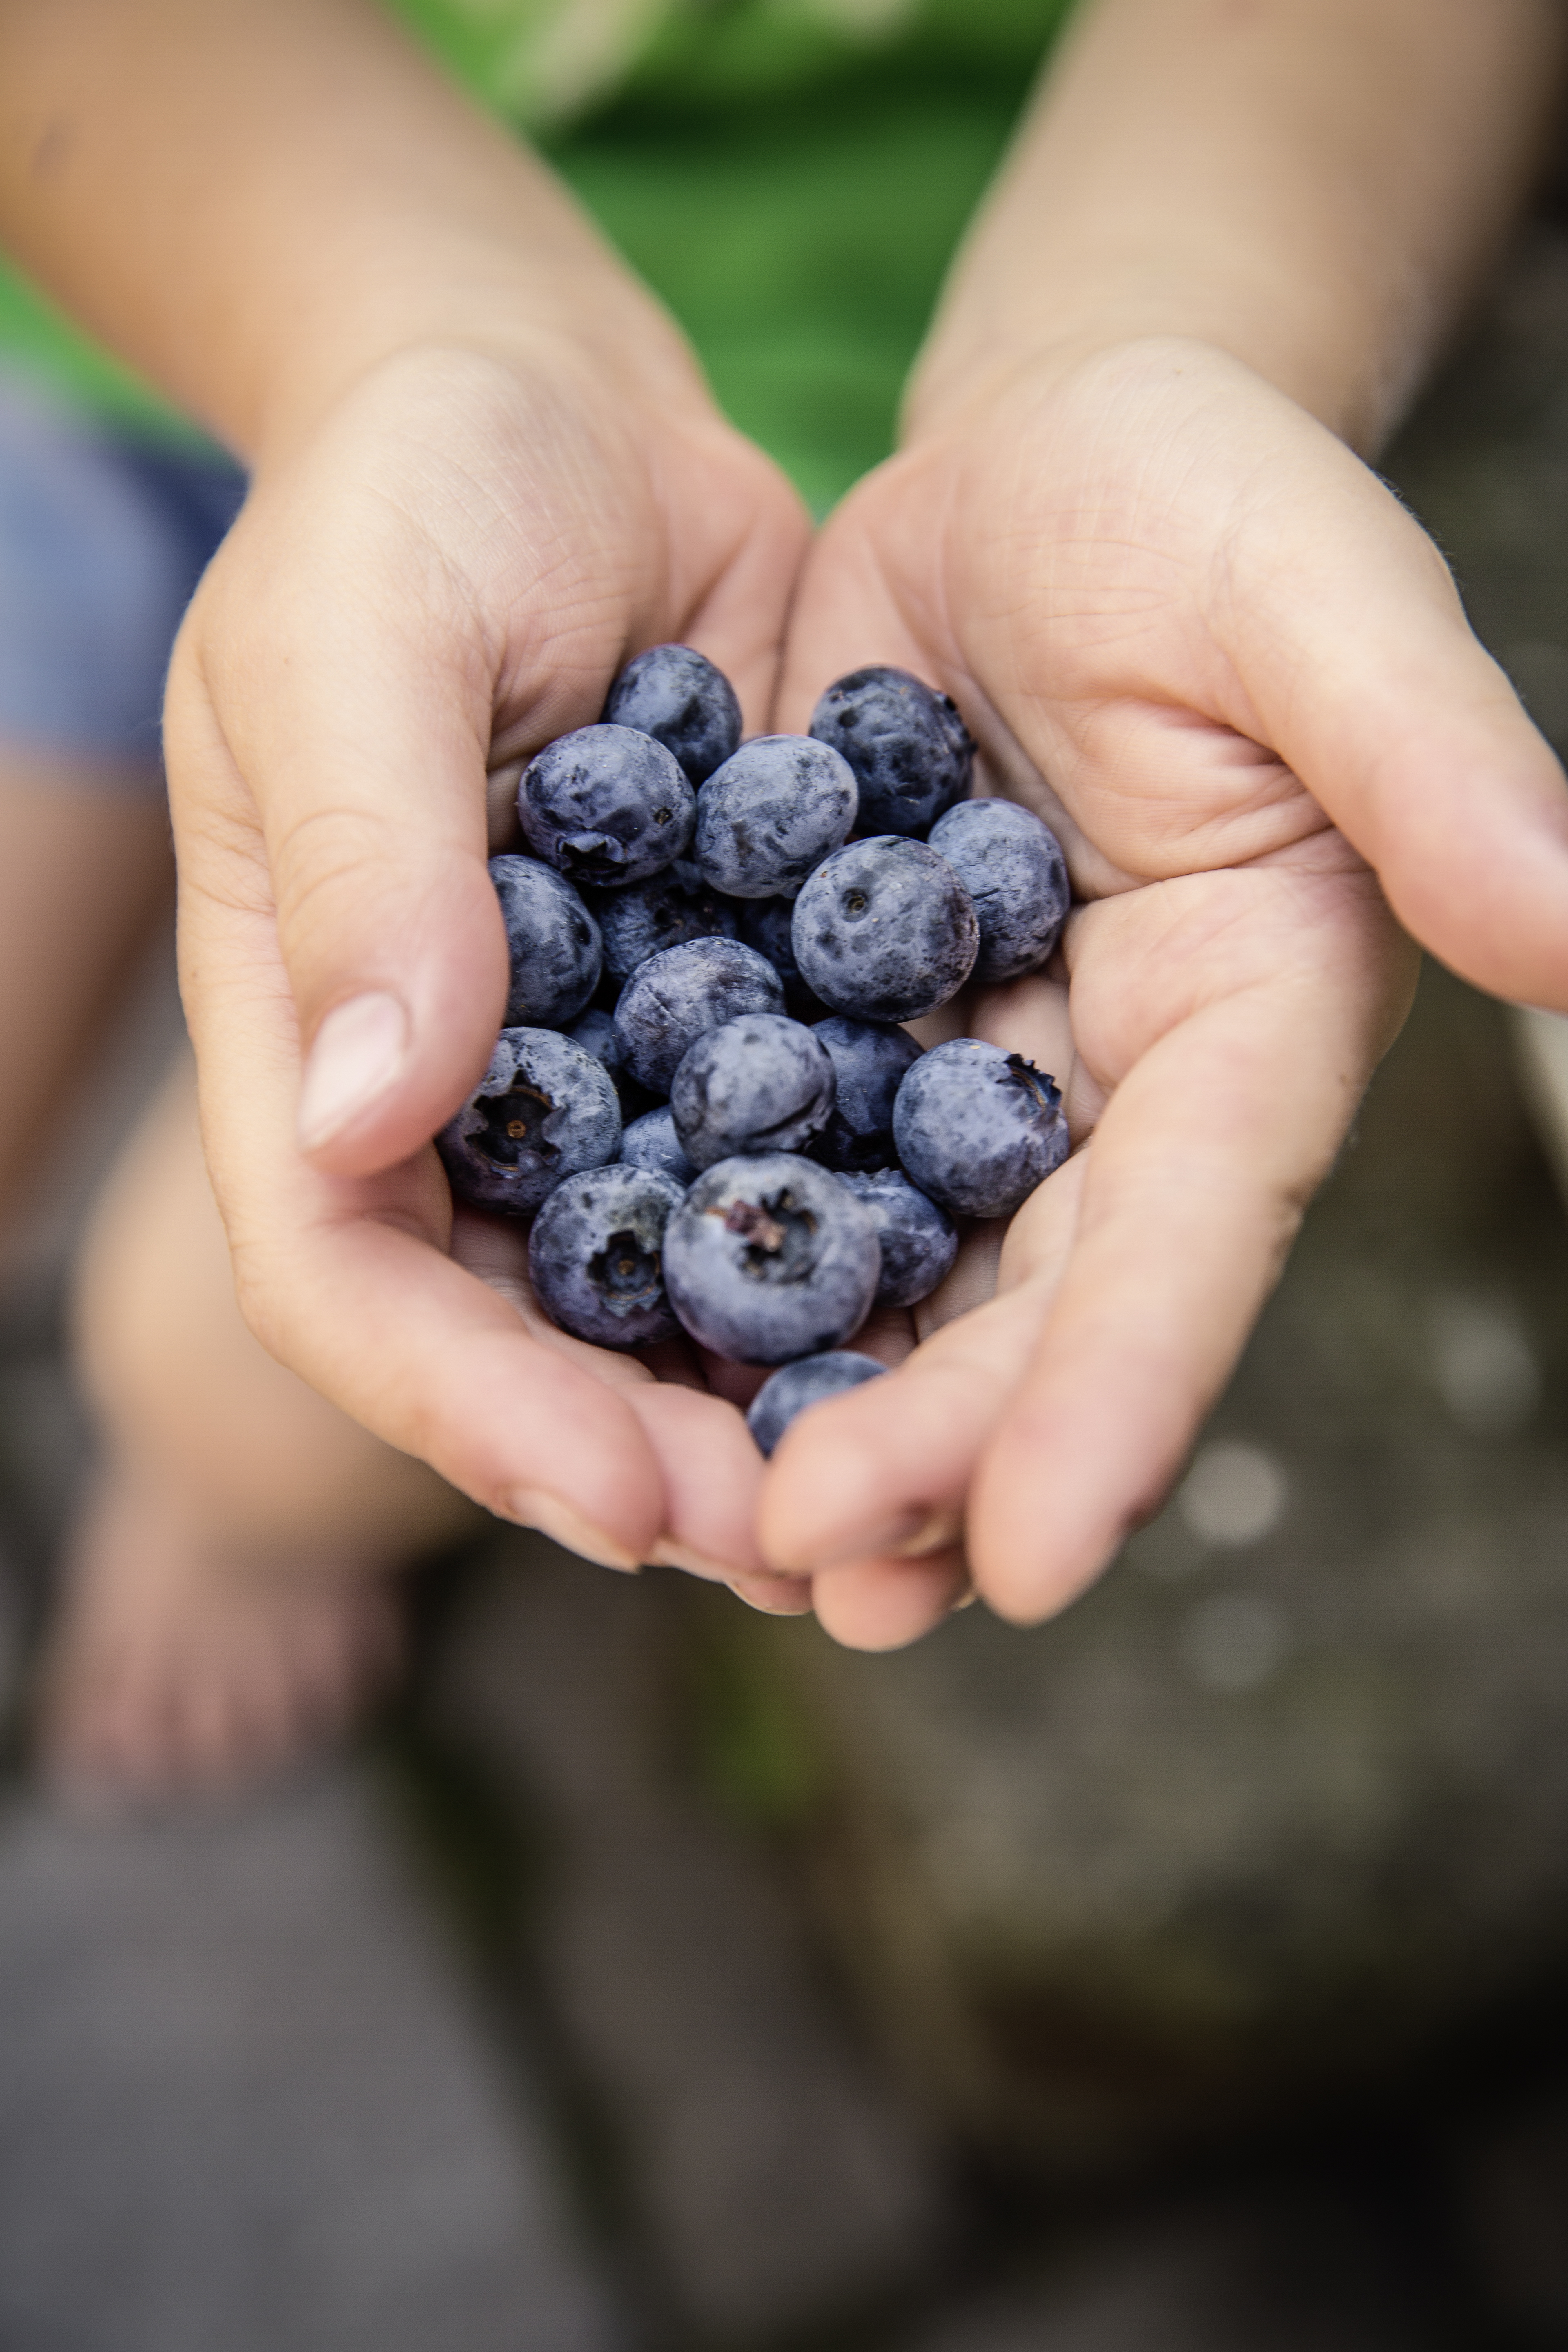
hand, plant, fruit, berry, leaf, flower, food, produce, macro, soil, blackberry, close up, berries, hands, blueberries, fruits, macro photography